Sonoma Barracks

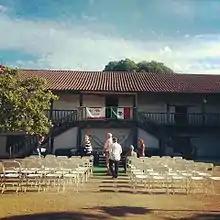
In July 2014, the barracks was used as the location for a play.

The company's commander, Lieutenant Mariano Guadalupe Vallejo, was named military commander of the Northern Frontier, thus taking responsibility for maintaining control over the Native population north of the Bay. Vallejo's approach to controlling the border region combined direct military action, treaties with native groups, and by forming alliances with Indian leaders on the west (Chief Marin) and east (Chief Solano - who provided auxiliary men when the Company way fighting other Native groups). While based in Sonoma, the Company participated in over 100 activities to maintain control over the areas Native peoples. Bancroft opines that “…Vallejo’s Indian policy must be regarded as excellent and effective when compared to any other policy ever followed in California.”